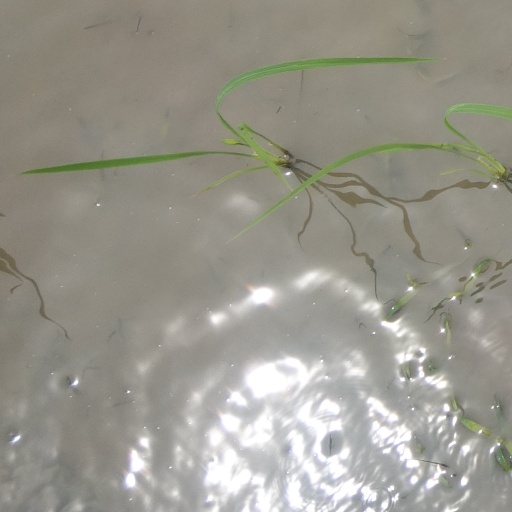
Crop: rice